Chylothorax

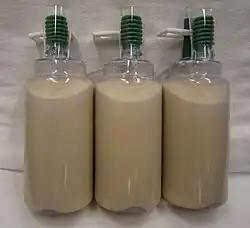
Three bottles of chyle drained from a chylothorax

A chylothorax is an abnormal accumulation of chyle, a type of lipid-rich lymph, in the pleural space surrounding the lung. The lymphatic vessels of the digestive system normally return lipids absorbed from the small bowel via the thoracic duct, which ascends behind the esophagus to drain into the left brachiocephalic vein. If normal thoracic duct drainage is disrupted, either due to obstruction or rupture, chyle can leak and accumulate within the negative-pressured pleural space. In people on a normal diet, this fluid collection can sometimes be identified by its turbid, milky white appearance, since chyle contains emulsified triglycerides.